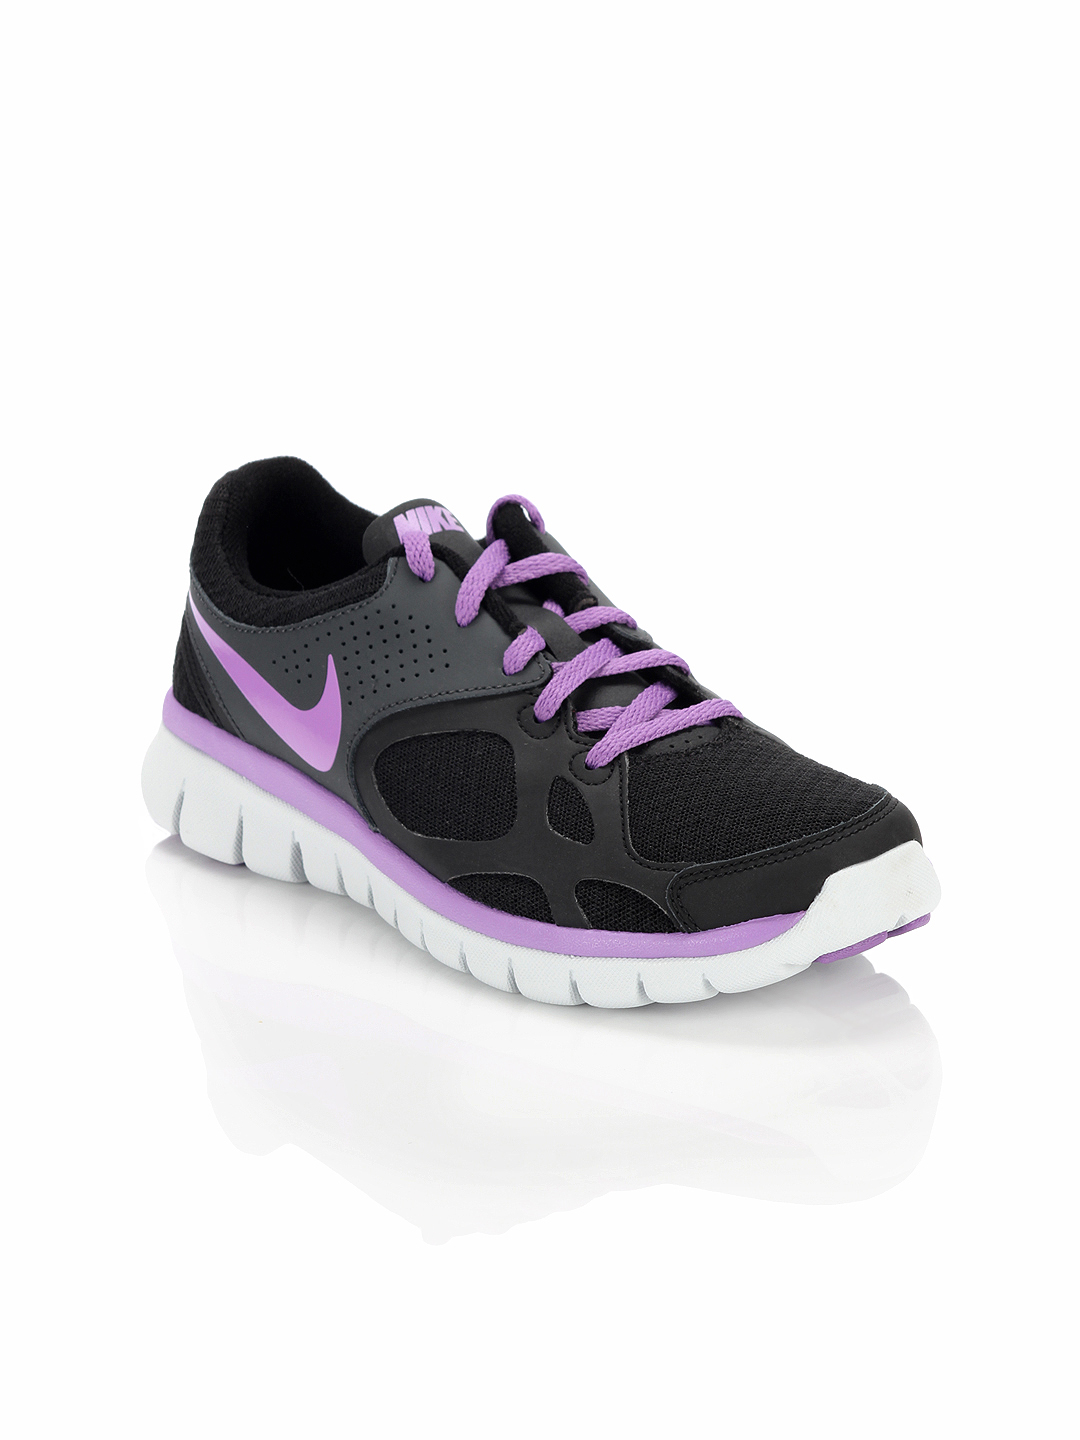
Nike Women Flex 2012 RN Black Sports Shoes
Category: Footwear / Shoes / Sports Shoes
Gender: Women
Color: Black
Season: Summer 2012
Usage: Sports